Agam Kuan

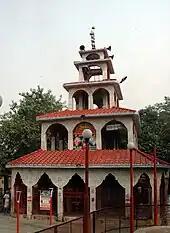
The Shitala Devi temple

Visitors throw coins into Agam Kuan, as it is still considered auspicious. It is used for many religious ceremonies, especially Hindu weddings. Although it is venerated, the well waters are not consumed. Offerings of flowers and coins are thrown into the well usually during summer months as the well's history is linked to "heat and hell". Dating to Mohammedan rule, the Mughal officials offered coins of gold and silver to Agam Kuan.